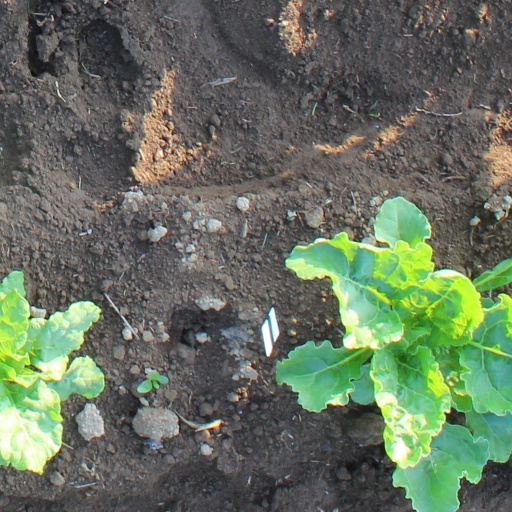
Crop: sugar beet